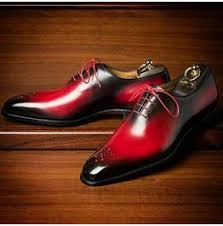
Label: Brogue